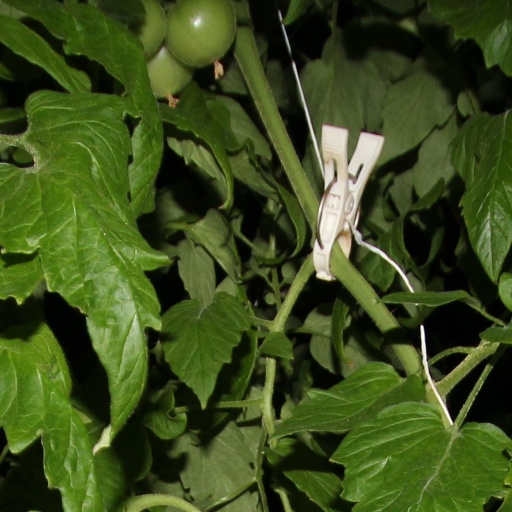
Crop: tomato